Gerritsz Bay

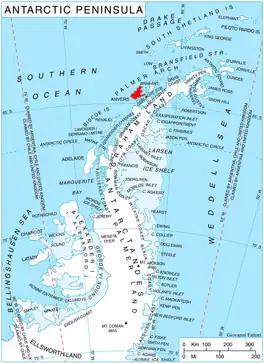
Location of Anvers Island in the Antarctic Peninsula region.

Gerritsz Bay is the 4 km wide bay indenting for 2.15 km the north coast of Anvers Island in the Palmer Archipelago, Antarctica. It is entered east of Oberbauer Point and west of the northwest extremity of the small peninsula forming Cape Grönland.